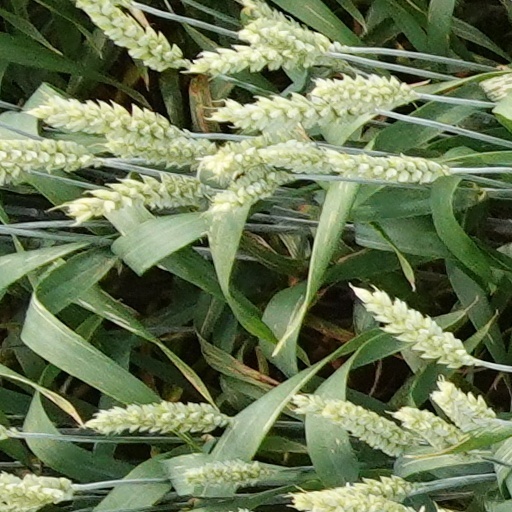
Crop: wheat